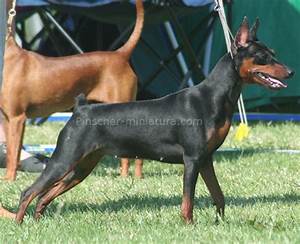
Label: cane